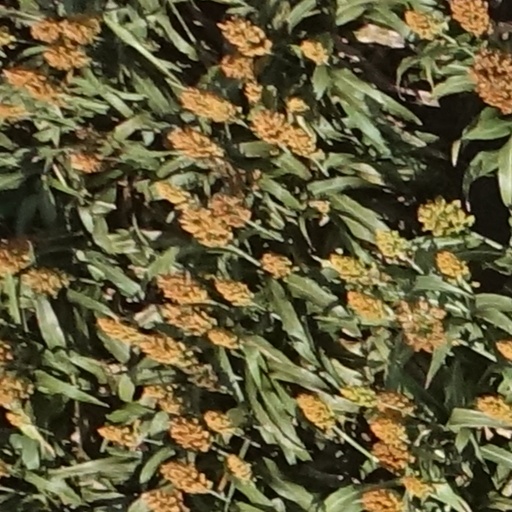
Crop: sorghum